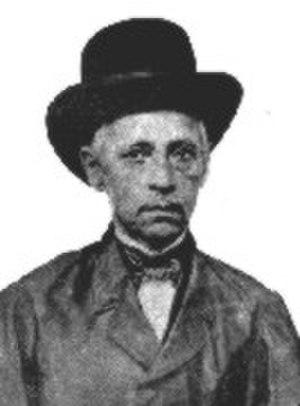
Manuel Arruda da Câmara, est un moine de l'Ordre du Carmel, médecin et intellectuel brésilien. Il est connu comme l'un des grands botanistes de la fin du XVIIIᵉ siècle.